Roman Catholic Diocese of Cachoeira do Sul

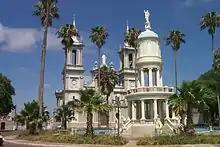
Cathedral of Our Lady of the Conception

The Roman Catholic Diocese of Cachoeira do Sul is a suffragan diocese in the ecclesiastical province of Santa Maria in southern Brazil.